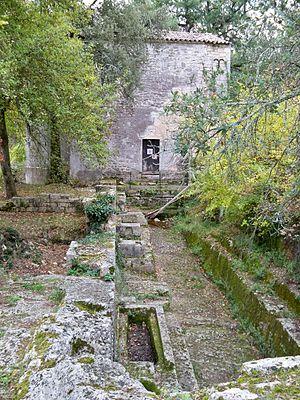
Chapelle du Prieuré de Carluc, à Céreste, Alpes de Haute Provence, France
Le prieuré de Carluc est situé sur la commune de Céreste, dans le département des Alpes-de-Haute-Provence. Il présente un complexe médiéval bien conservé.